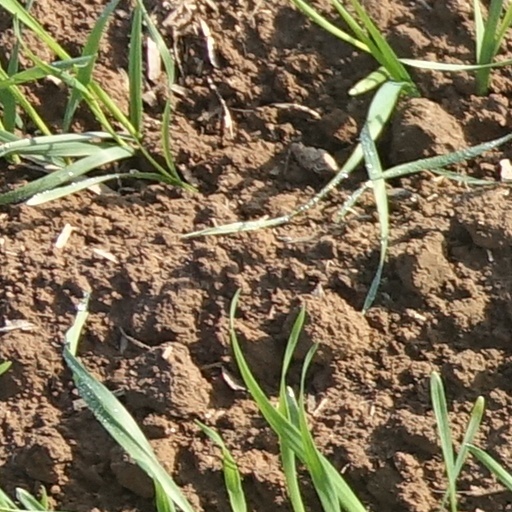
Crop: wheat